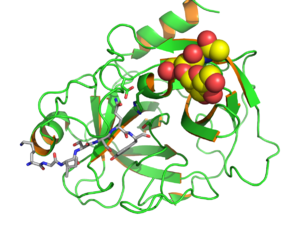
L'antigène prostatique spécifique est une protéine fabriquée exclusivement par la prostate ; il sert à liquéfier le sperme afin de faciliter le déplacement des spermatozoïdes. On suppose également qu'il aide à dissoudre la muqueuse cervicale, favorisant ainsi l'entrée du sperme.